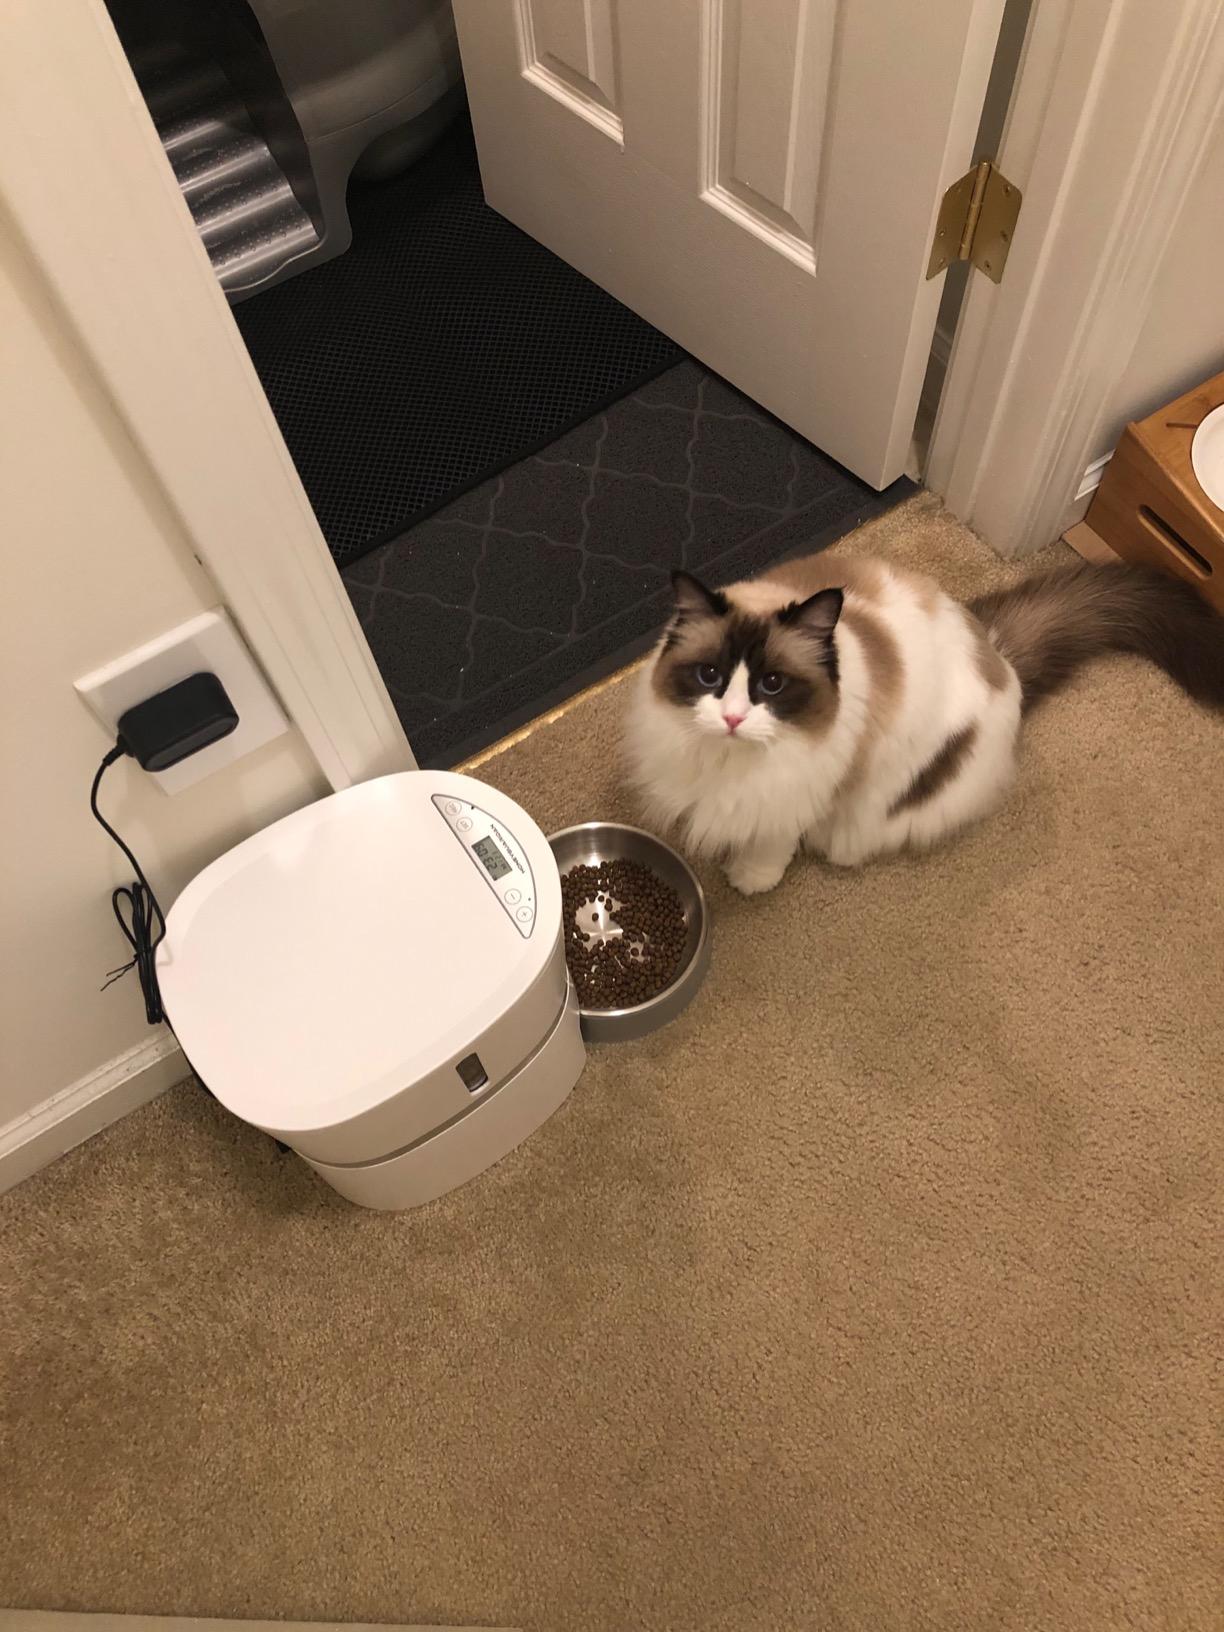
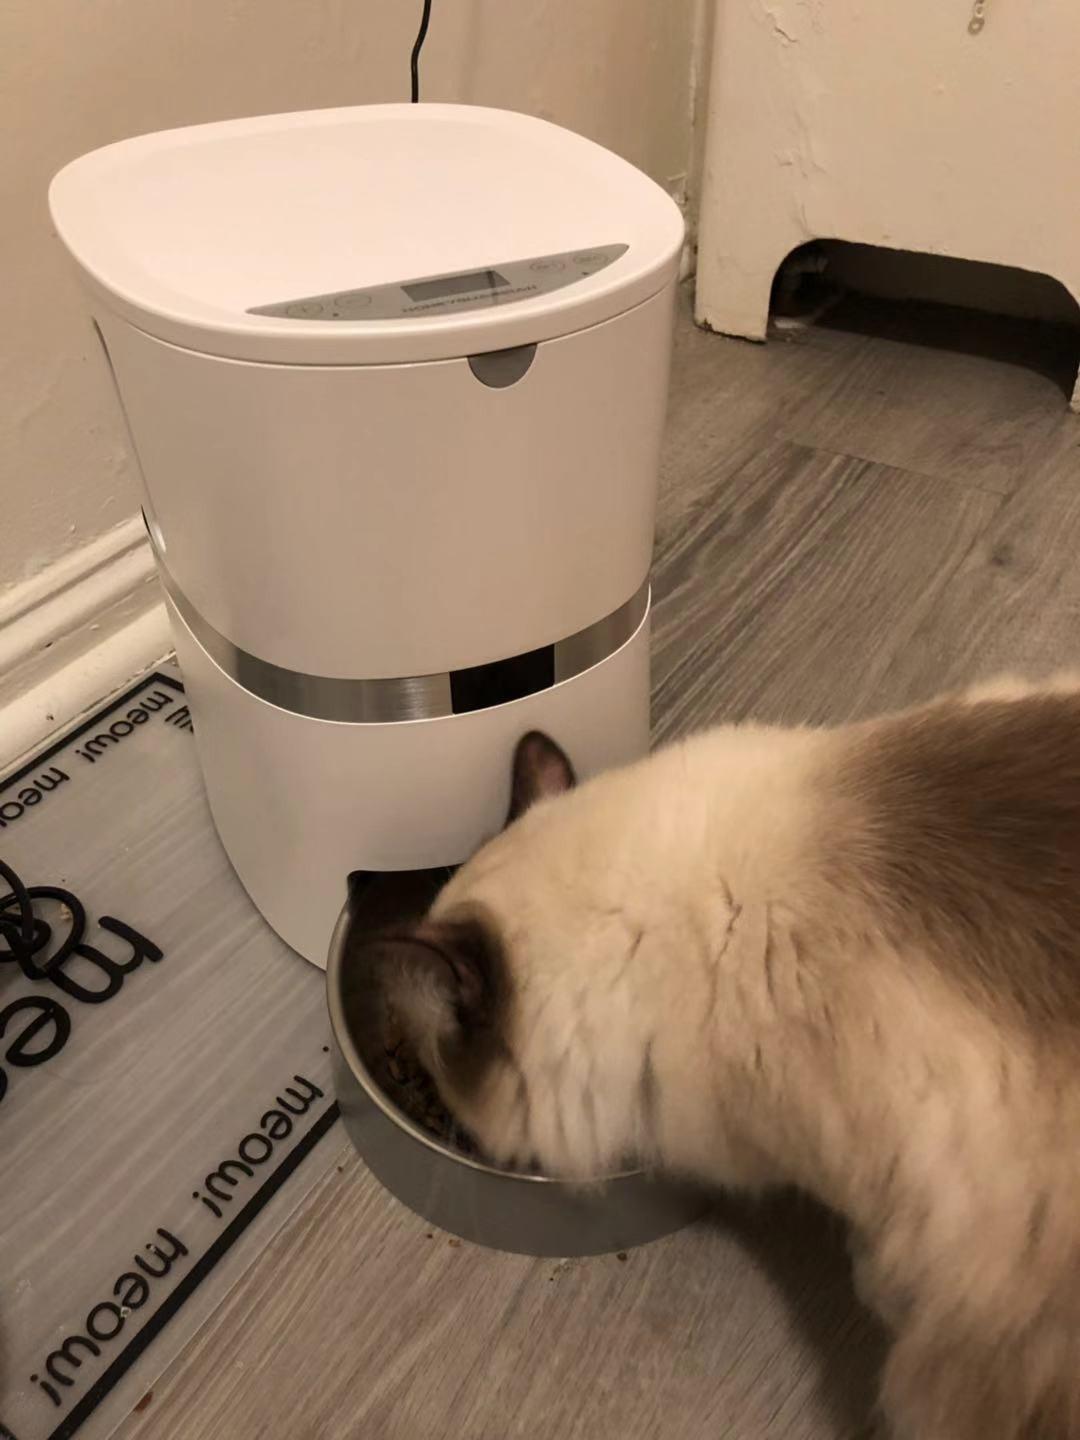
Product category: items_feeder
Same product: yes